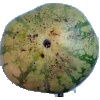
Label: Watermelon 1